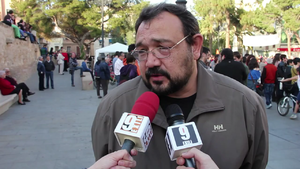
Agustí Cerdà i Argent, né à Canals le 8 décembre 1965, est un homme politique espagnol, député de la circonscription de Barcelone entre 2004 et 2008 et président d'Esquerra Republicana del País Valencià depuis sa fondation en septembre 2000.